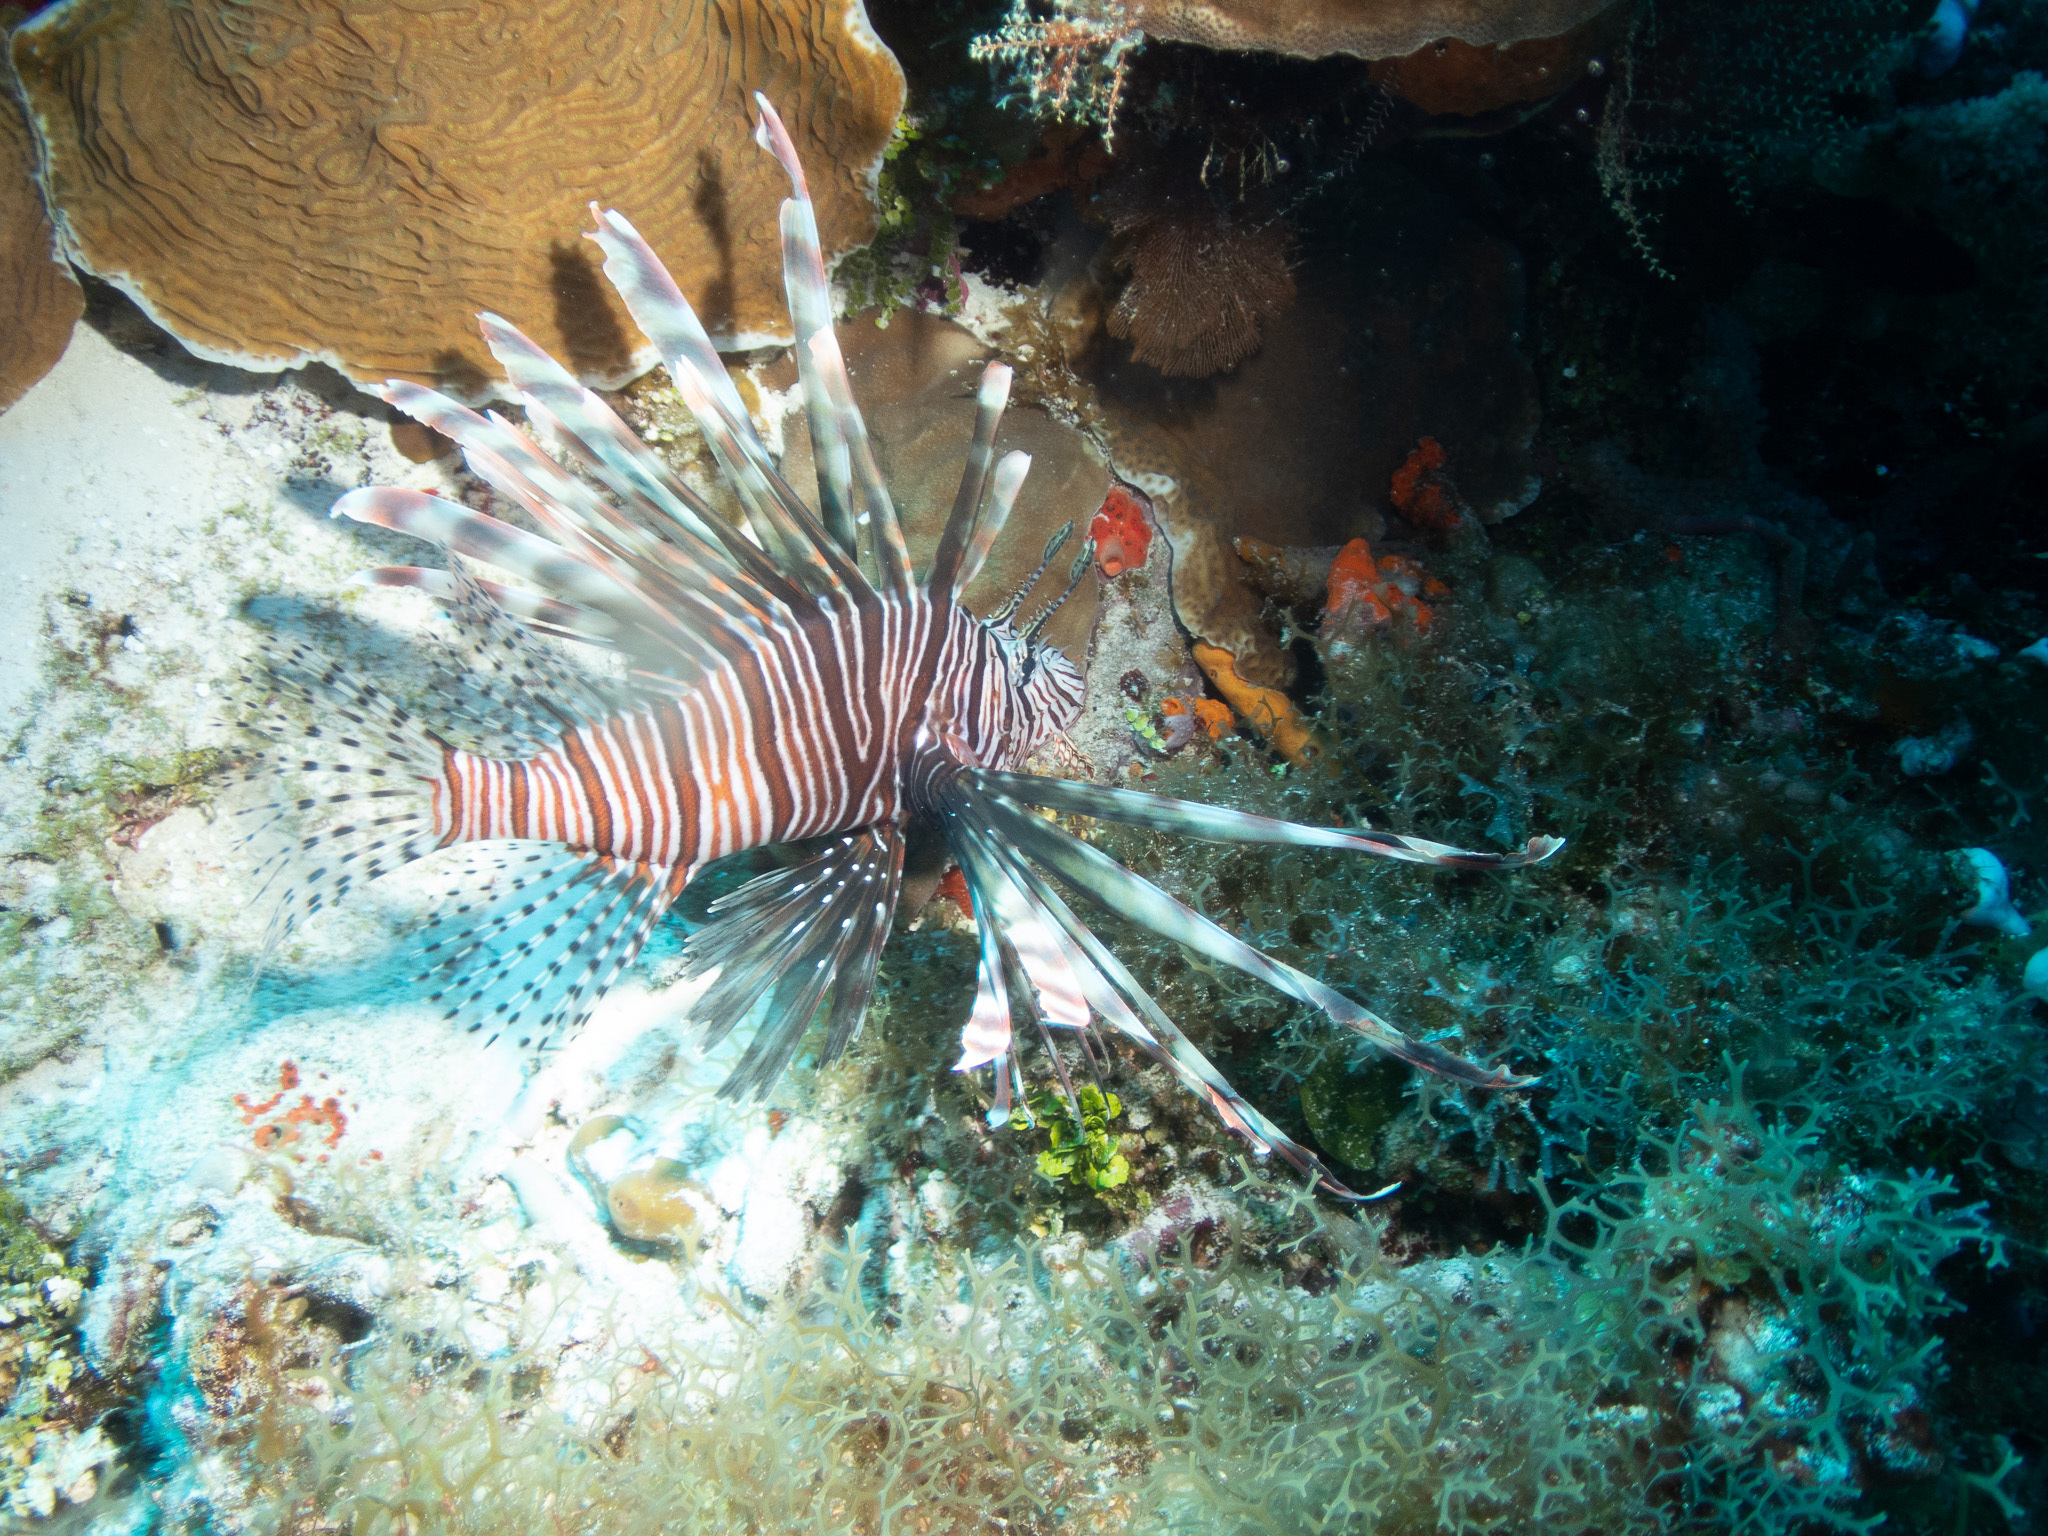
Pterois volitans (Red Lionfish)